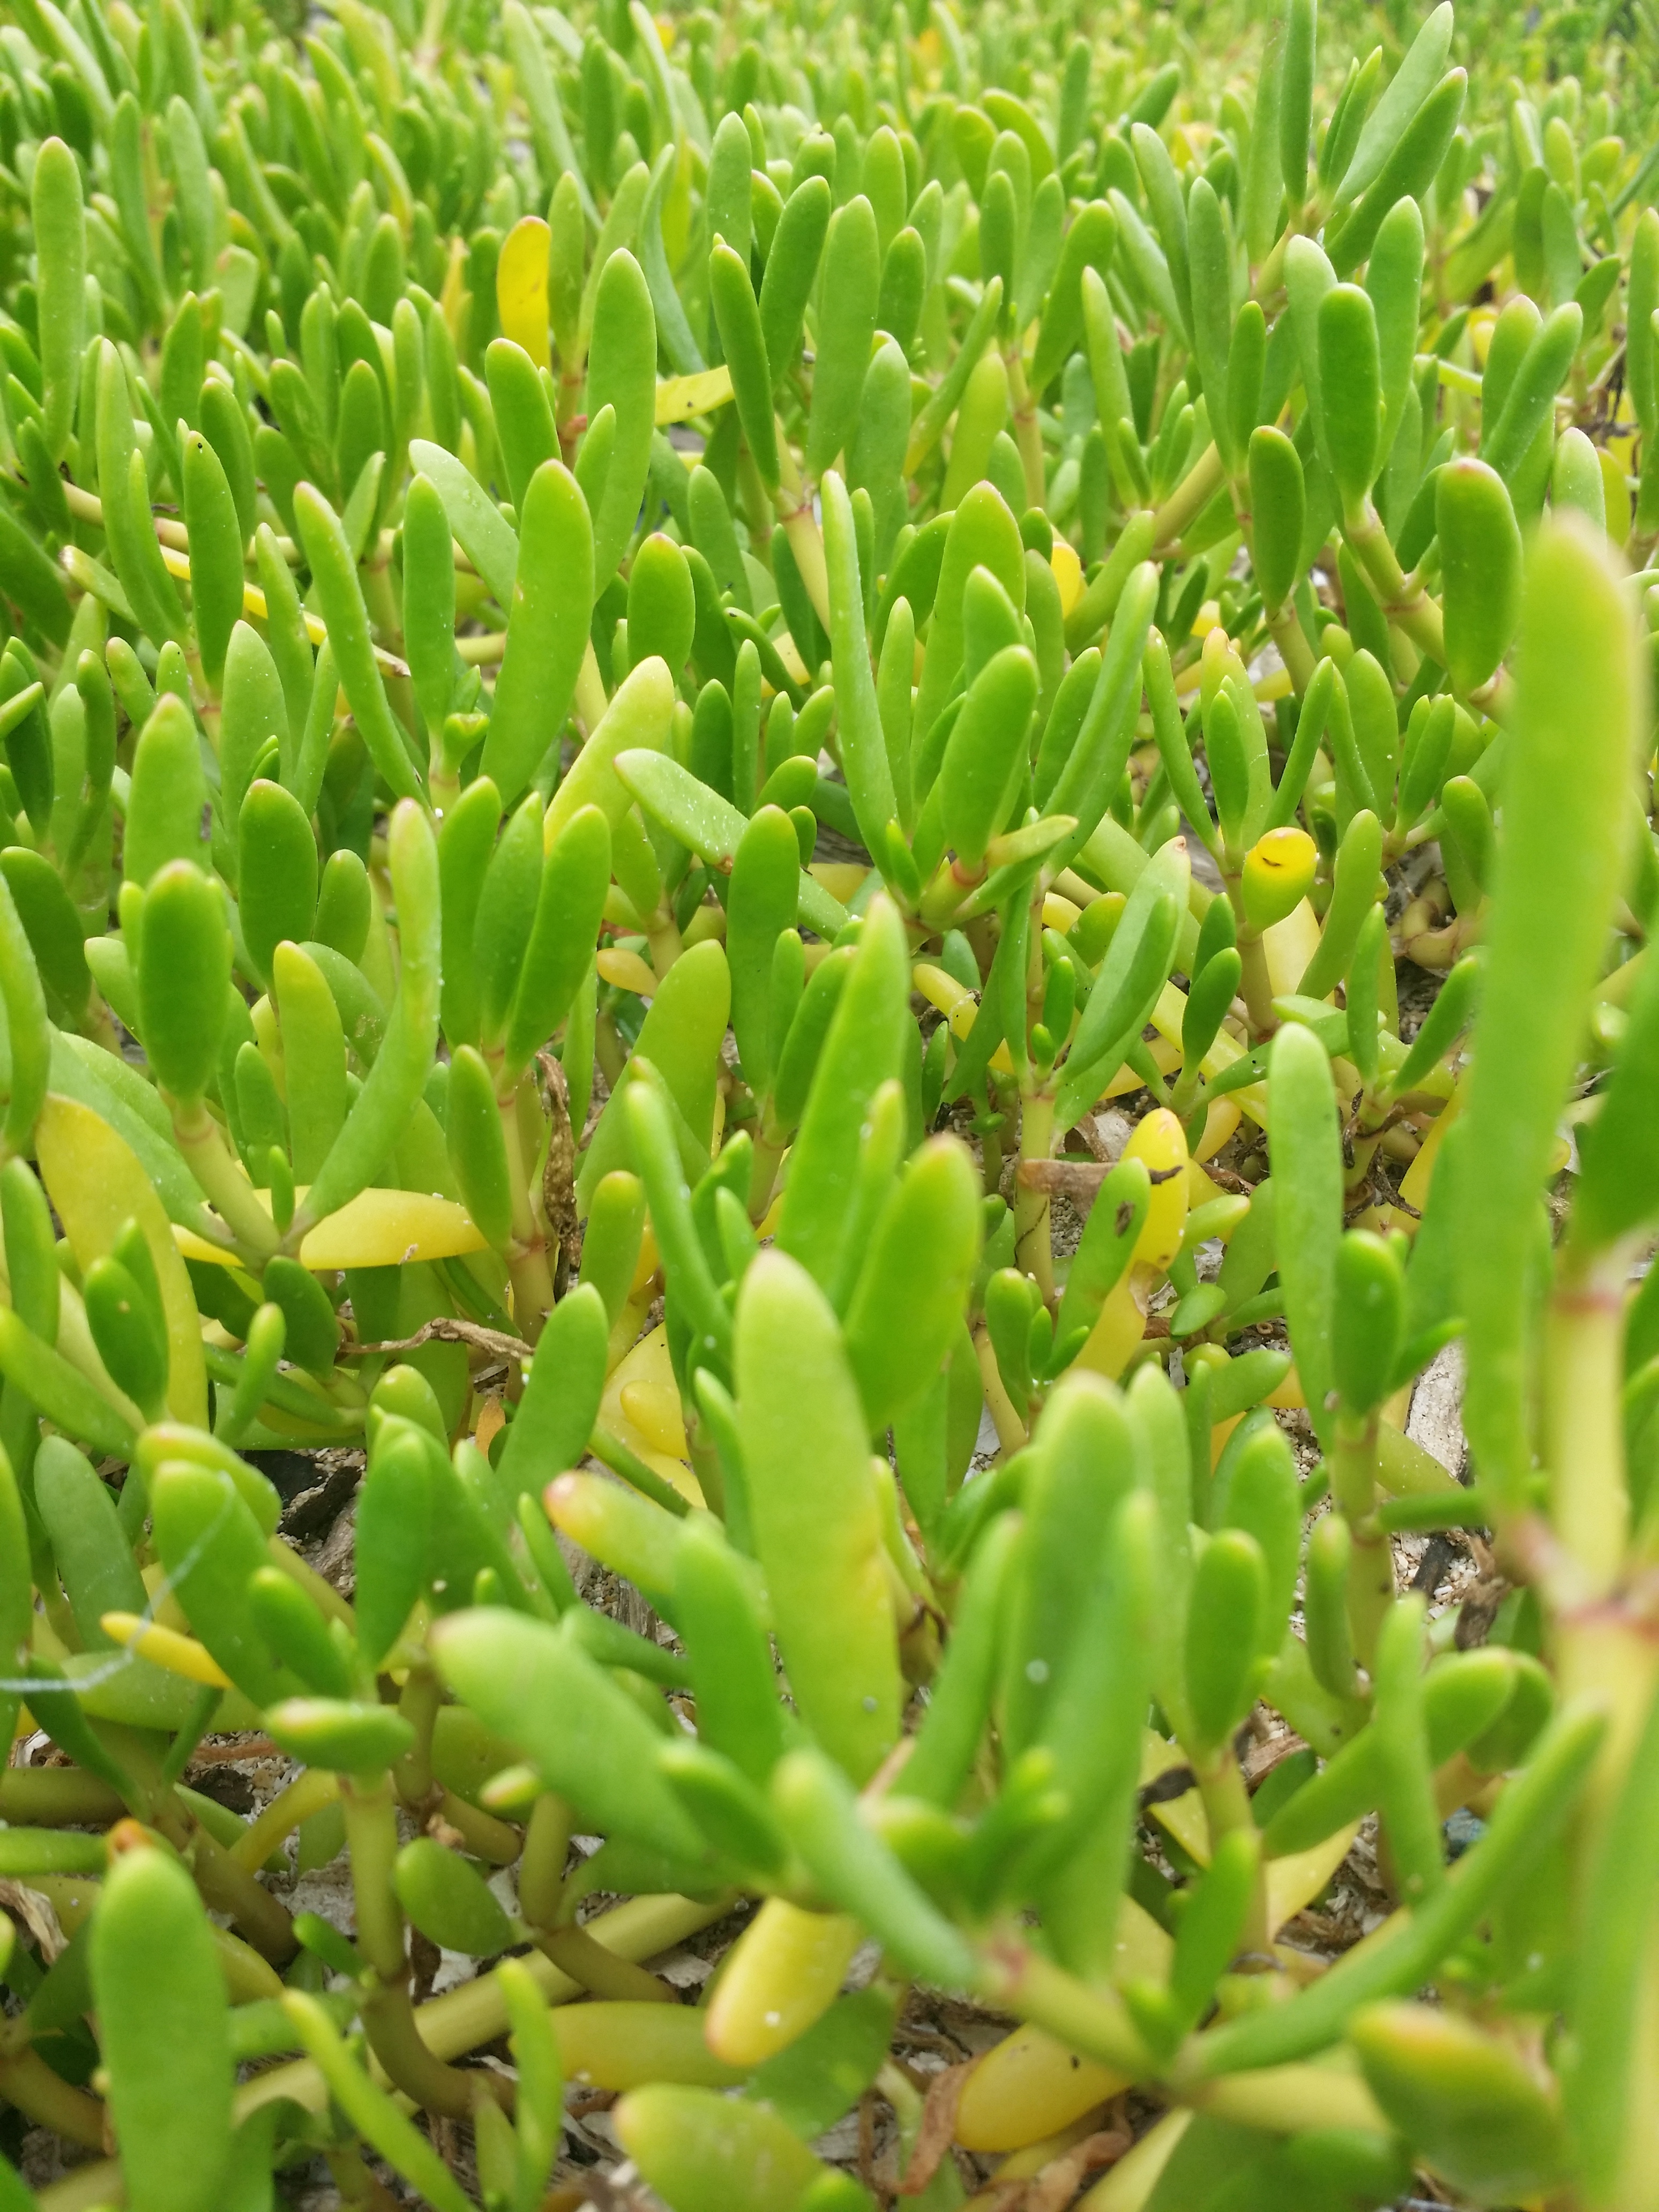
cactus, plant, flower, green, produce, botany, flora, shrub, flowering plant, prickly pear, land plant, nopal, ice plant family